Jenifer-Spaight Historic District

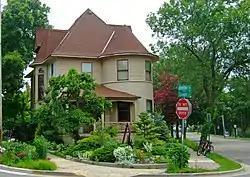
Harlow Ott house, 1897, Queen Anne style

The Jenifer-Spaight Historic District is a historic neighborhood a mile east of the capitol in Madison, Wisconsin, including houses built as early as 1854. In 2004 the district was added to the National Register of Historic Places (NRHP).